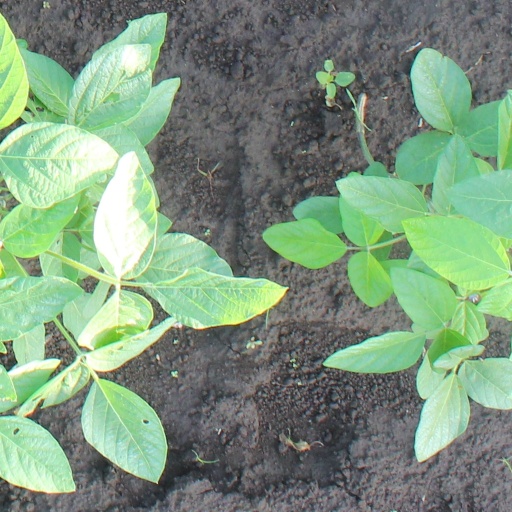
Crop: soybean